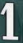
Number: 1